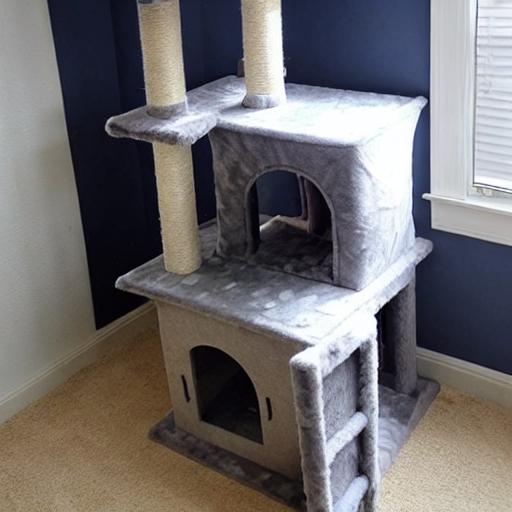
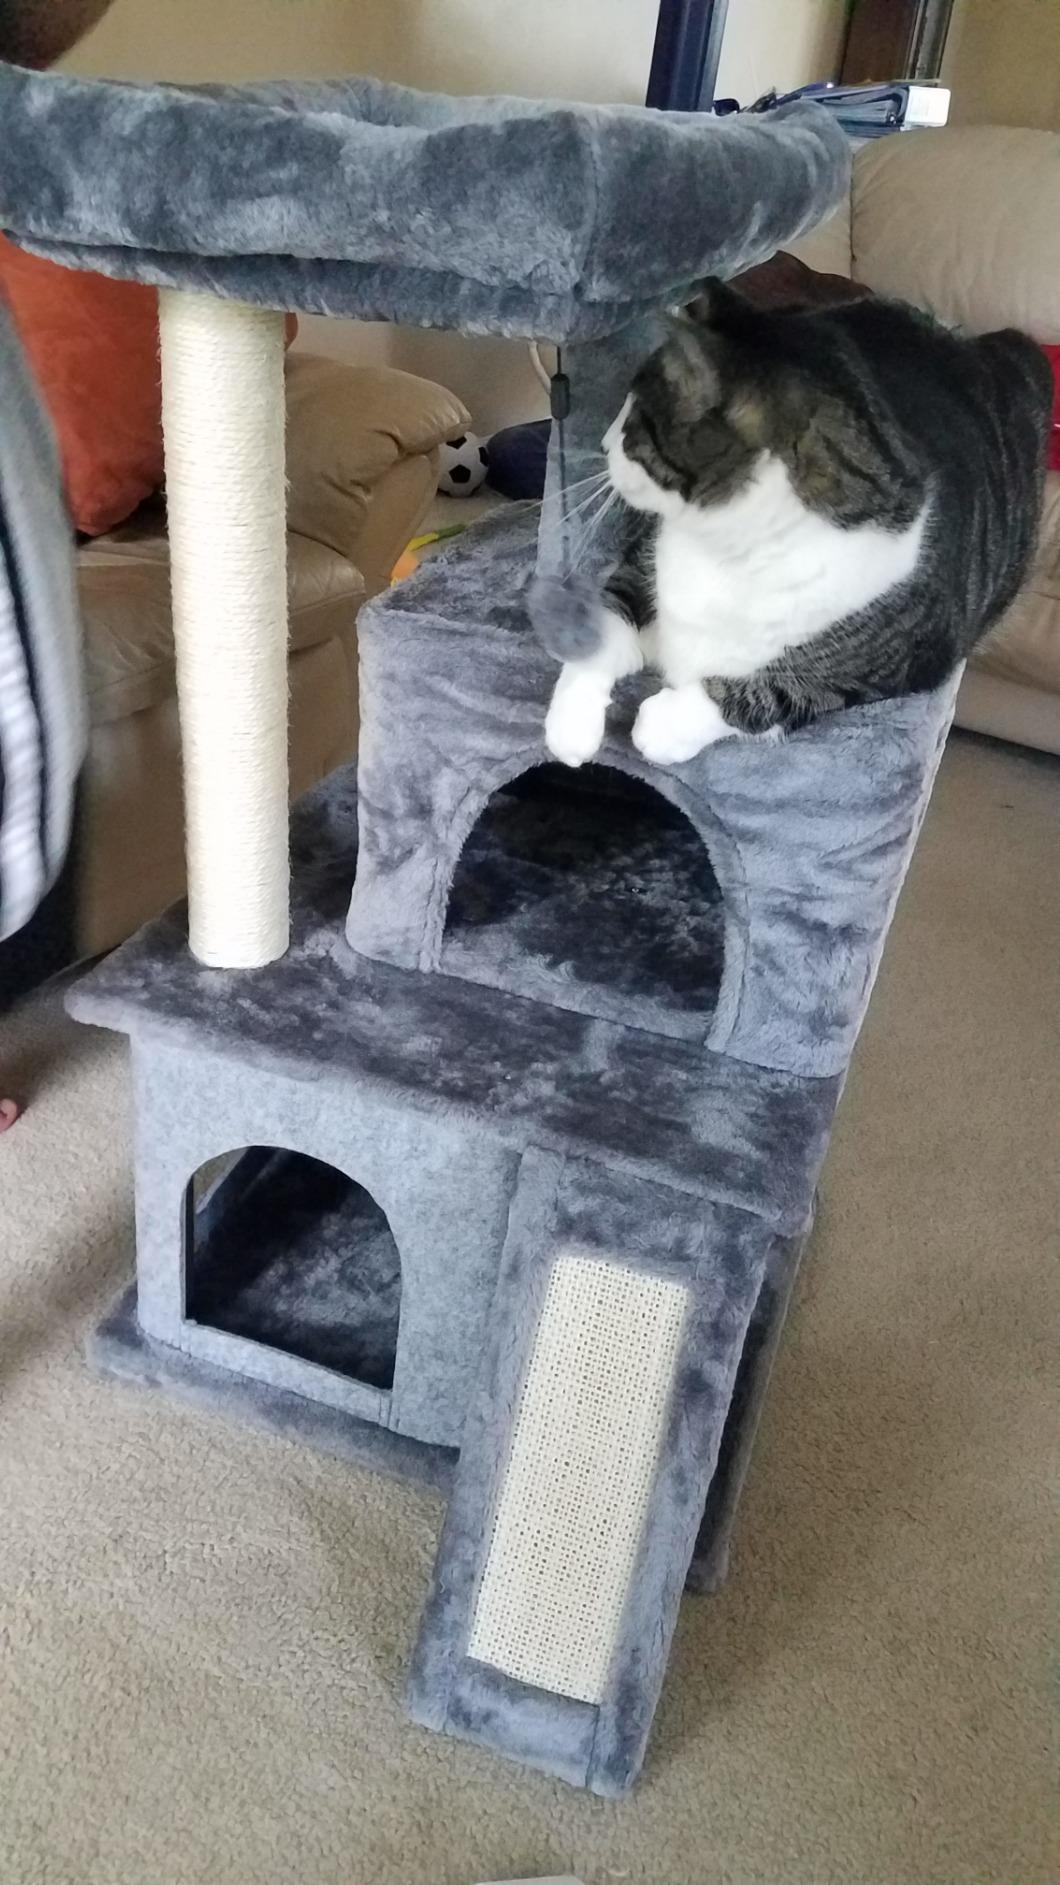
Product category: items_cat tree
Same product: no